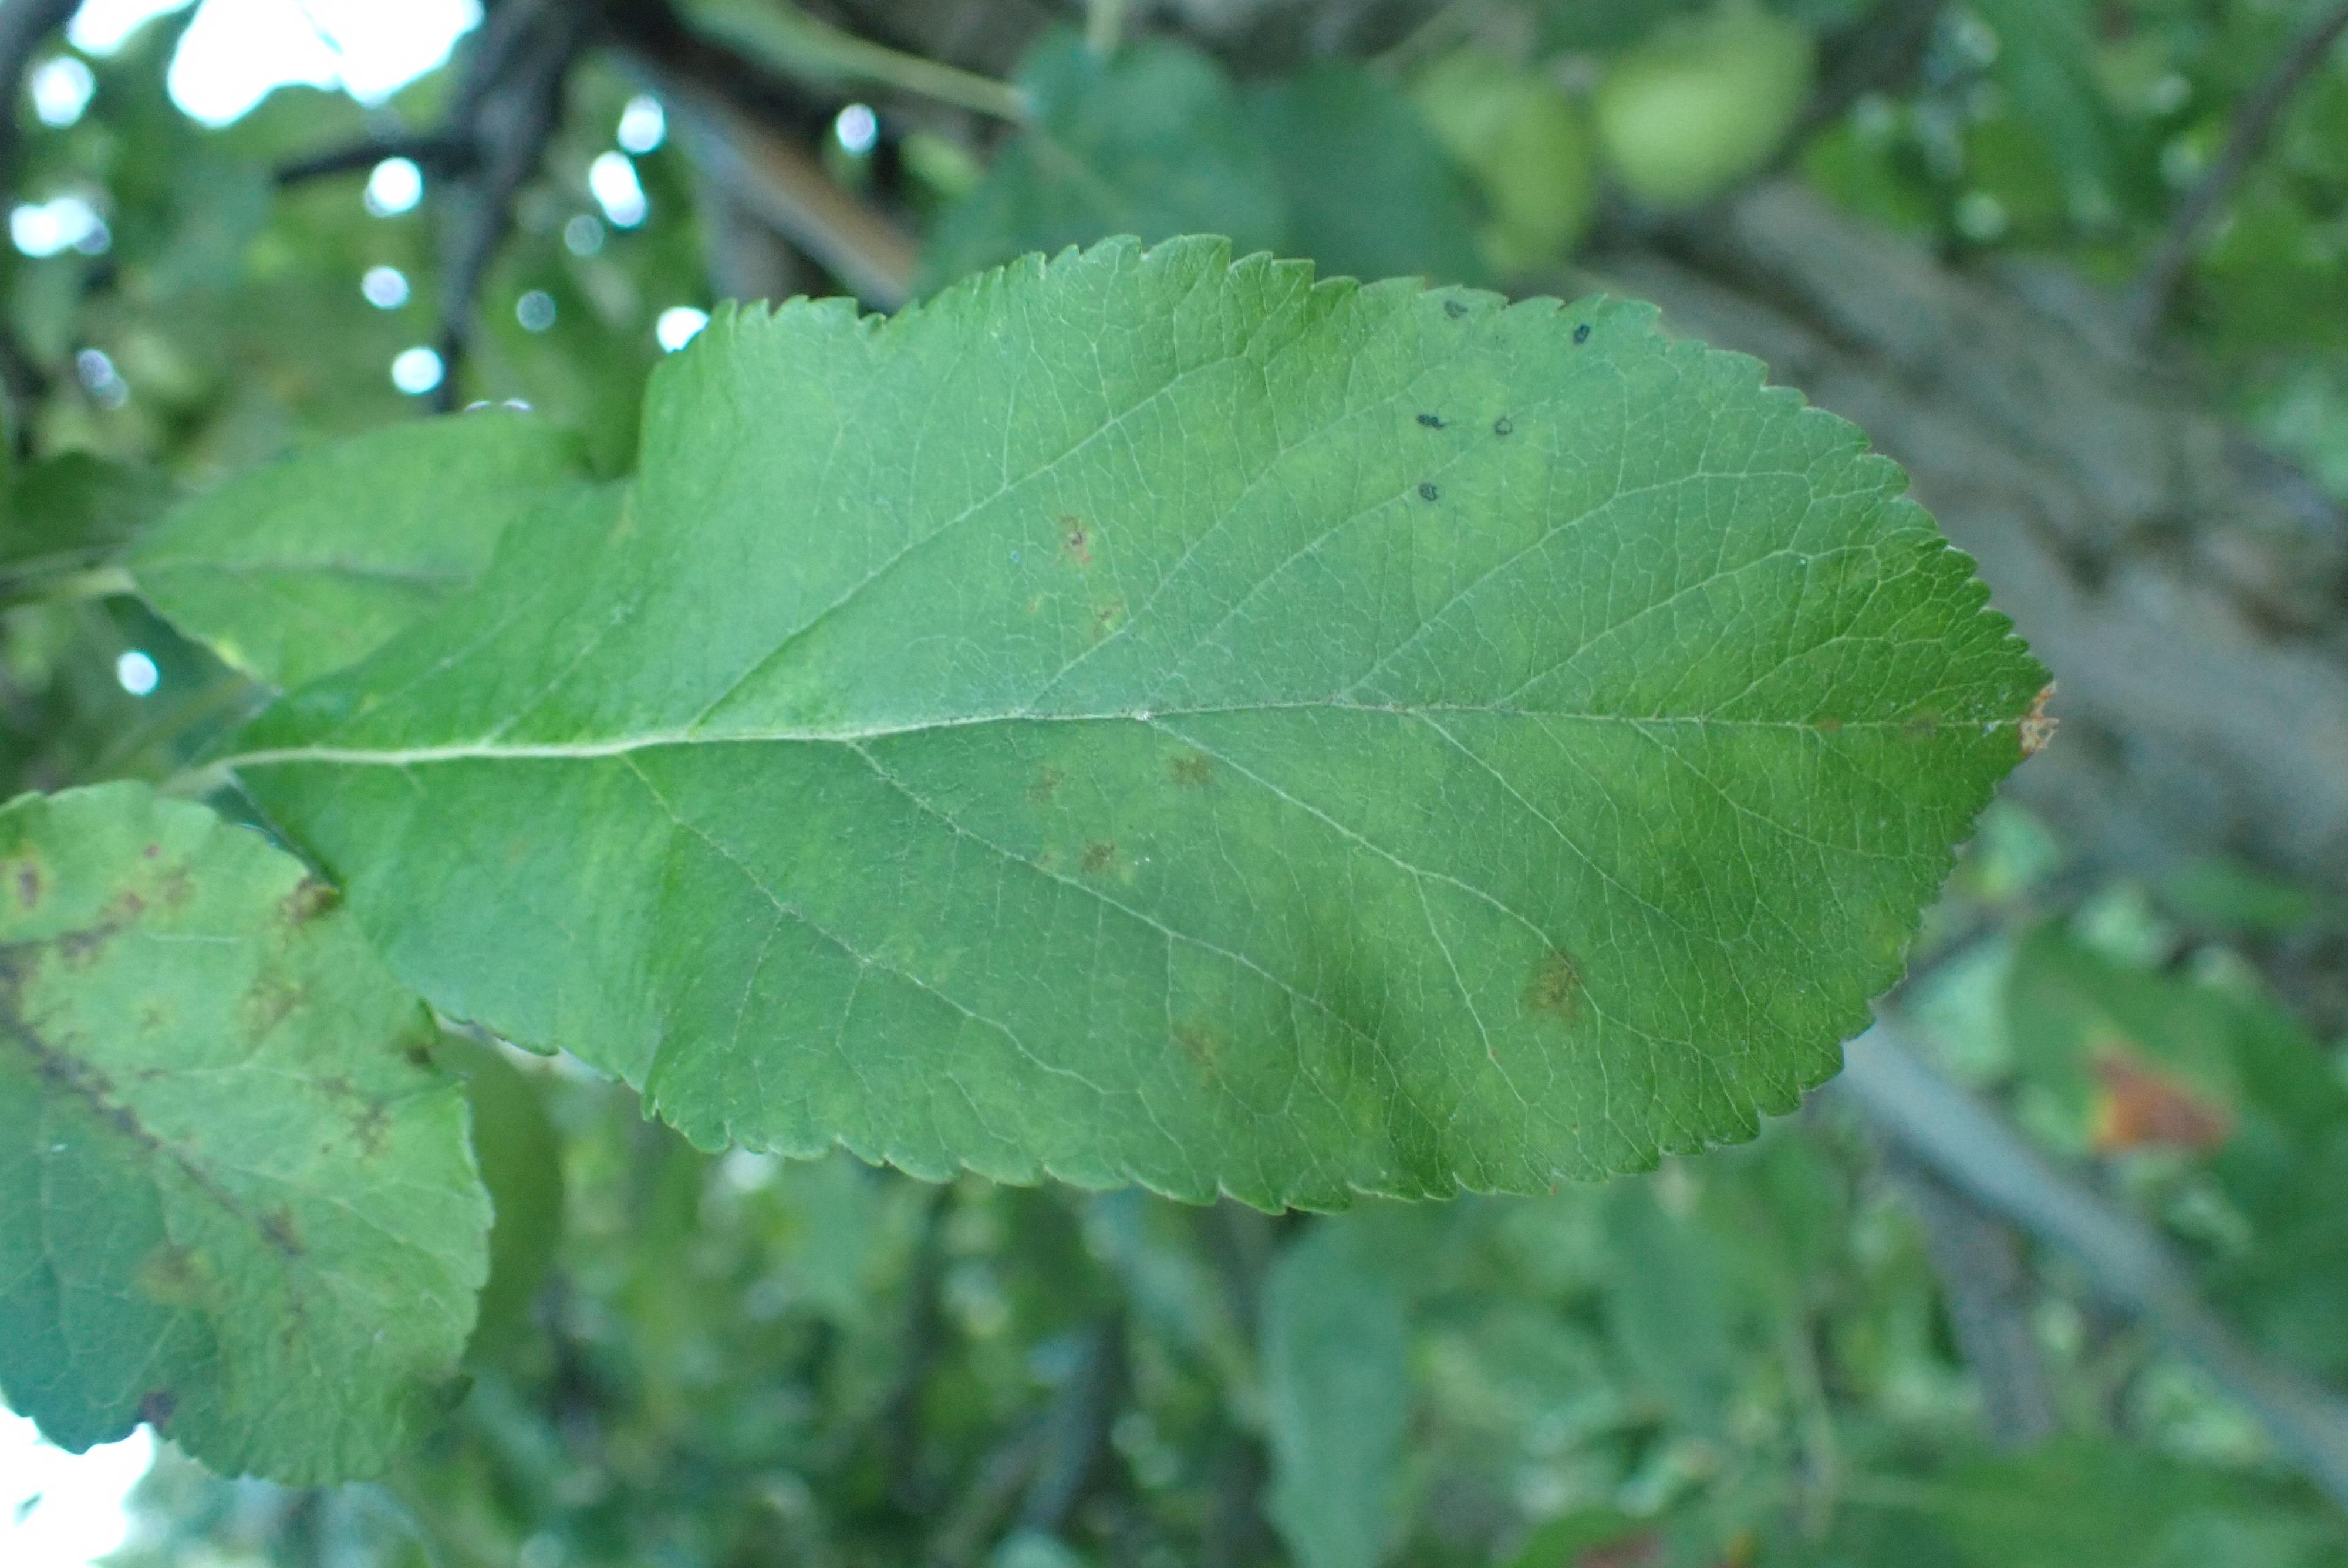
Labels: scab